Porcupine Seabight

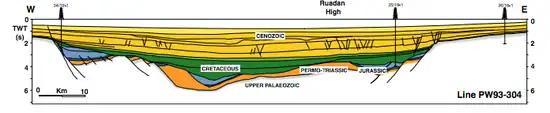
Geoseismic section through the Porcupine Basin

There are a number of unconformities found within the basin. Folding, uplift and related erosion during the Jurassic to Cretaceous produced the regional Base Cretaceous Unconformity in the northern section. Accommodation for the Early Cretaceous succession was not only generated by thermal subsidence following the Late Jurassic crustal extension, but also by compressional deformation during the latest Jurassic–earliest Cretaceous.